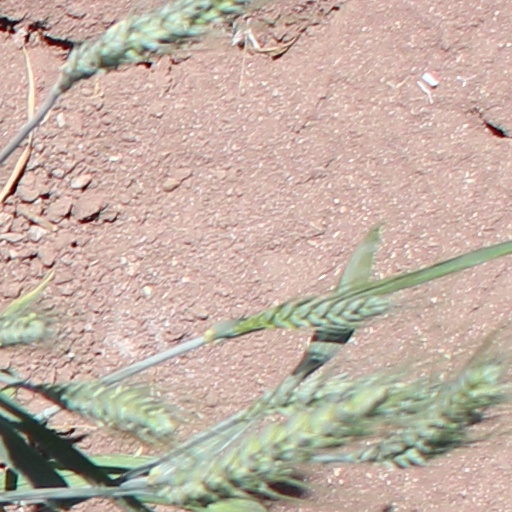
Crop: wheat